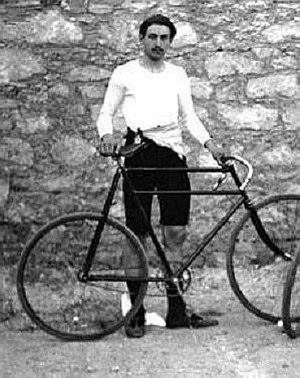
Léon Flameng, né le 30 avril 1877 à Paris 17ᵉ et mort le 2 janvier 1917 à Ève, est un coureur cycliste français, champion olympique en 1896, licencié à l'Association Vélocipédique Internationale.